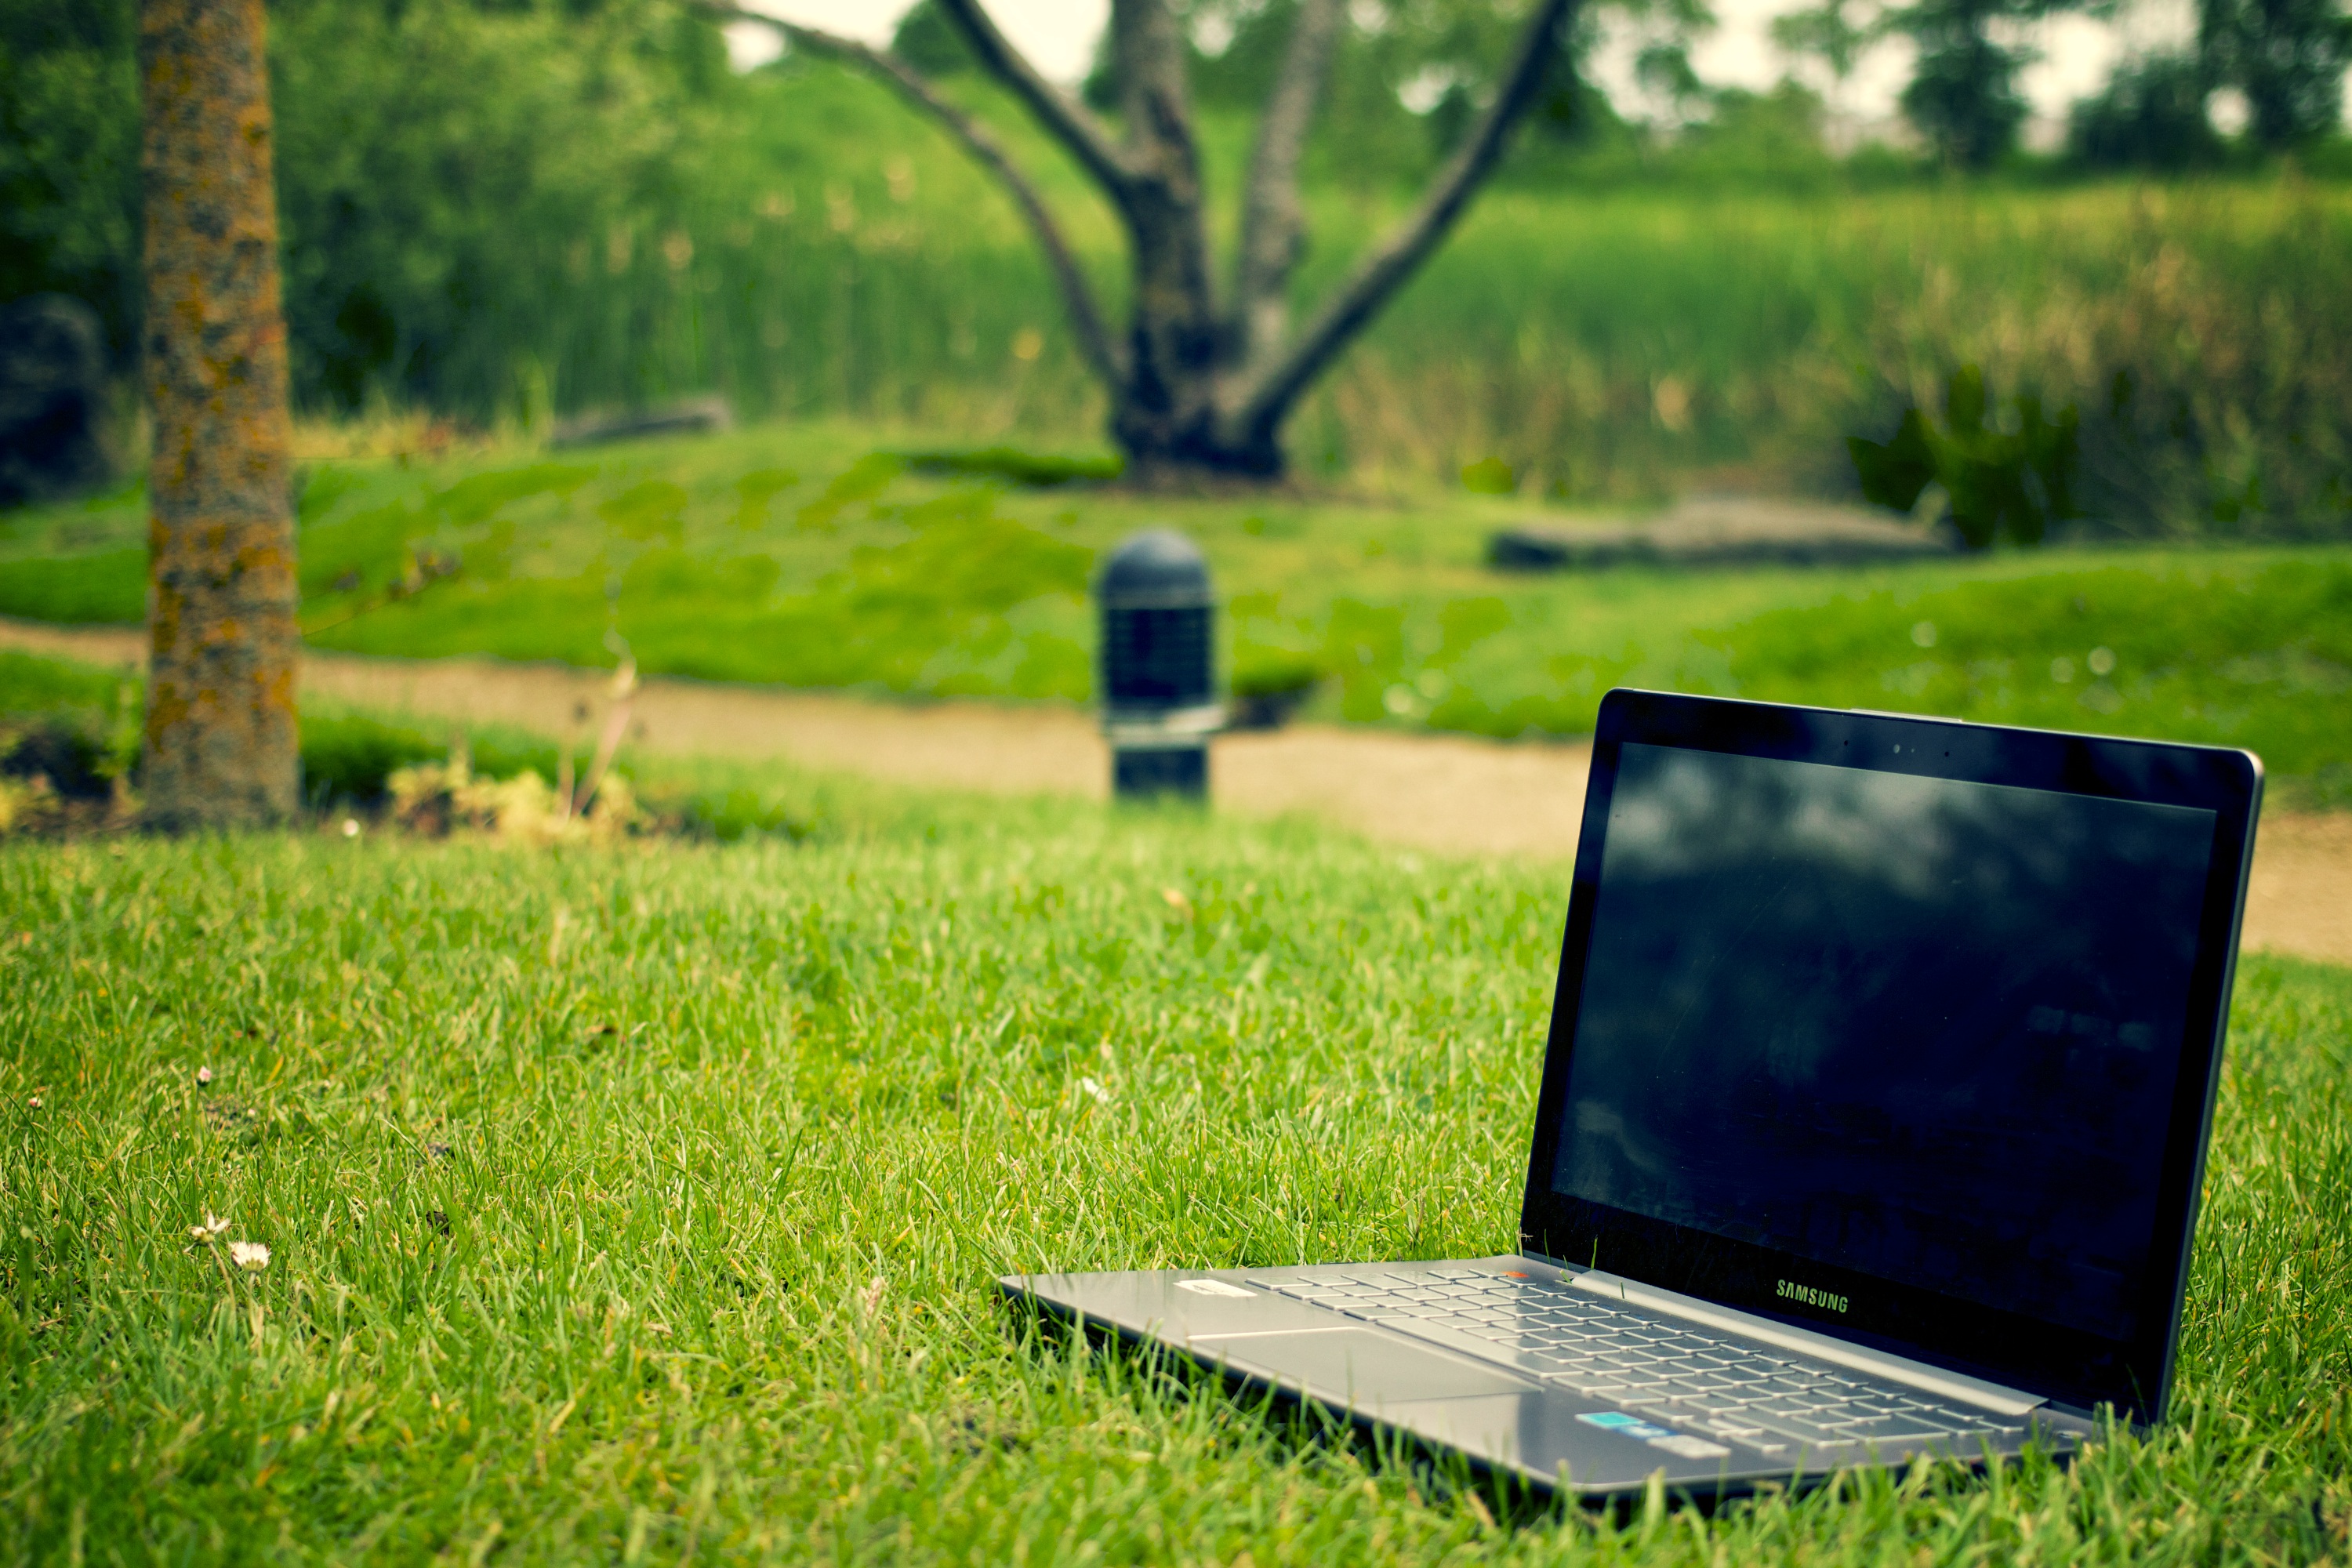
laptop, notebook, computer, work, tree, nature, grass, lawn, meadow, sunlight, flower, green, park, backyard, garden, leisure, eco, outdoors, pc, yard, data, rural area